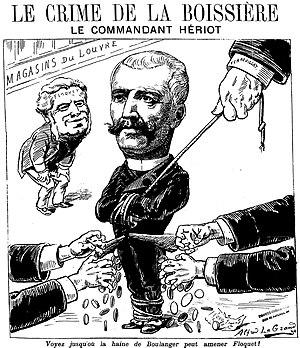
""Le commandant Hériot""."
La Diane est un hebdomadaire illustré boulangiste, publié en France entre 1888 et 1893.